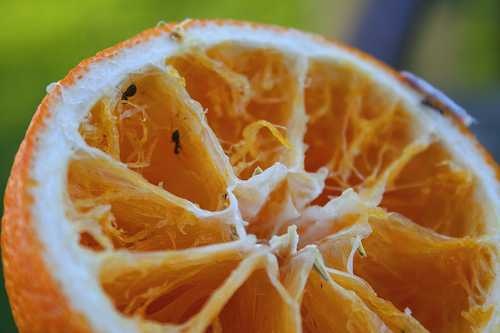
Label: Orange